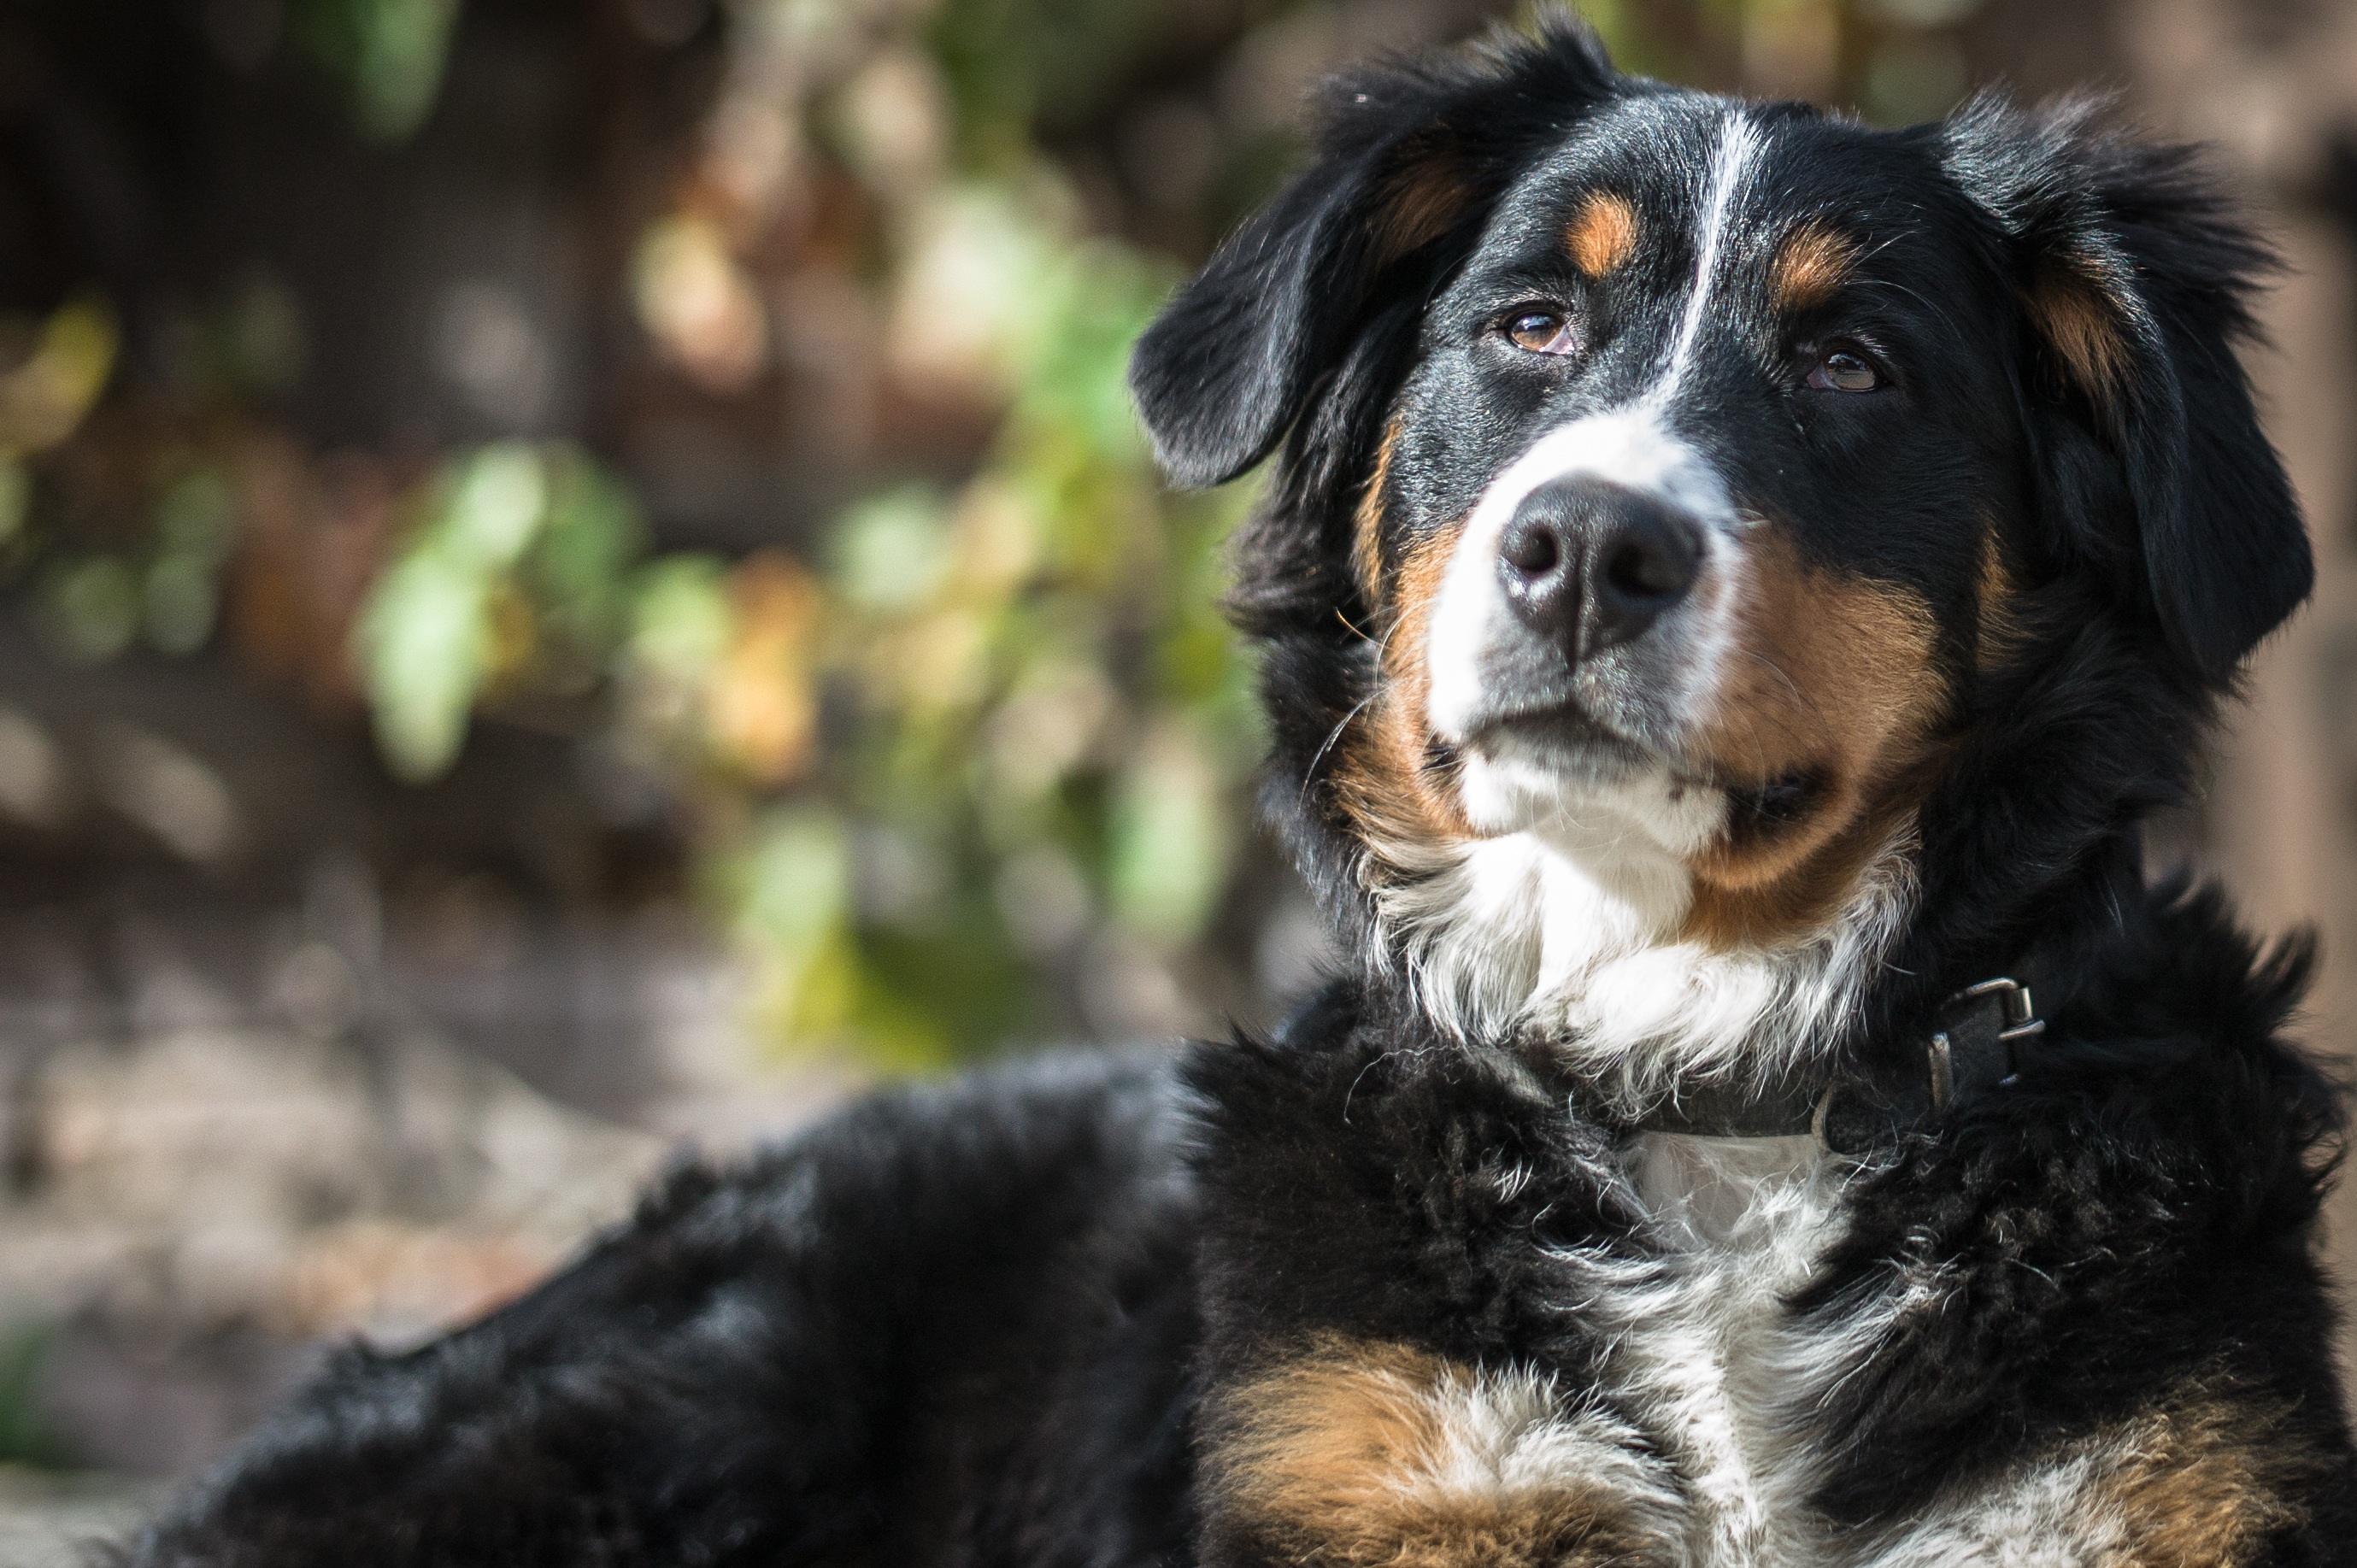
grass, dog, animal, cute, canine, looking, pet, fur, portrait, young, mammal, close up, outdoors, eye, vertebrate, domestic, adorable, guard, dog breed, purebred, australian shepherd, bernese mountain dog, entlebucher mountain dog, dog like mammal, carnivoran, miniature australian shepherd, greater swiss mountain dog, appenzeller sennenhund